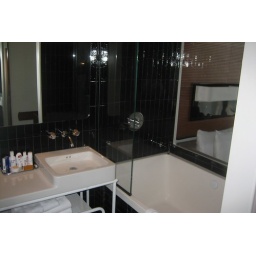
The bathroom (the toilet *was* in a separate area with a door, thank goodness).